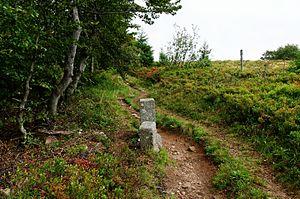
Wildenstein est une commune française du Massif des Vosges située dans le département du Haut-Rhin, en région Grand Est.